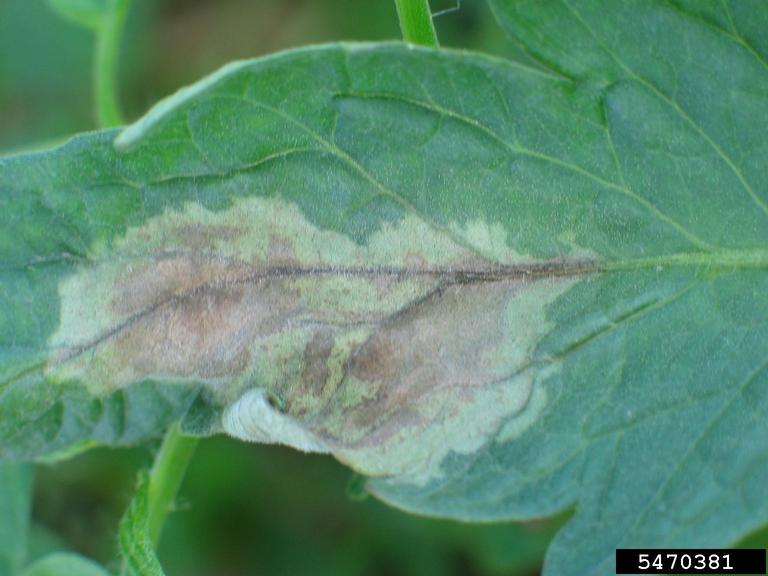
Labels: Tomato leaf late blight